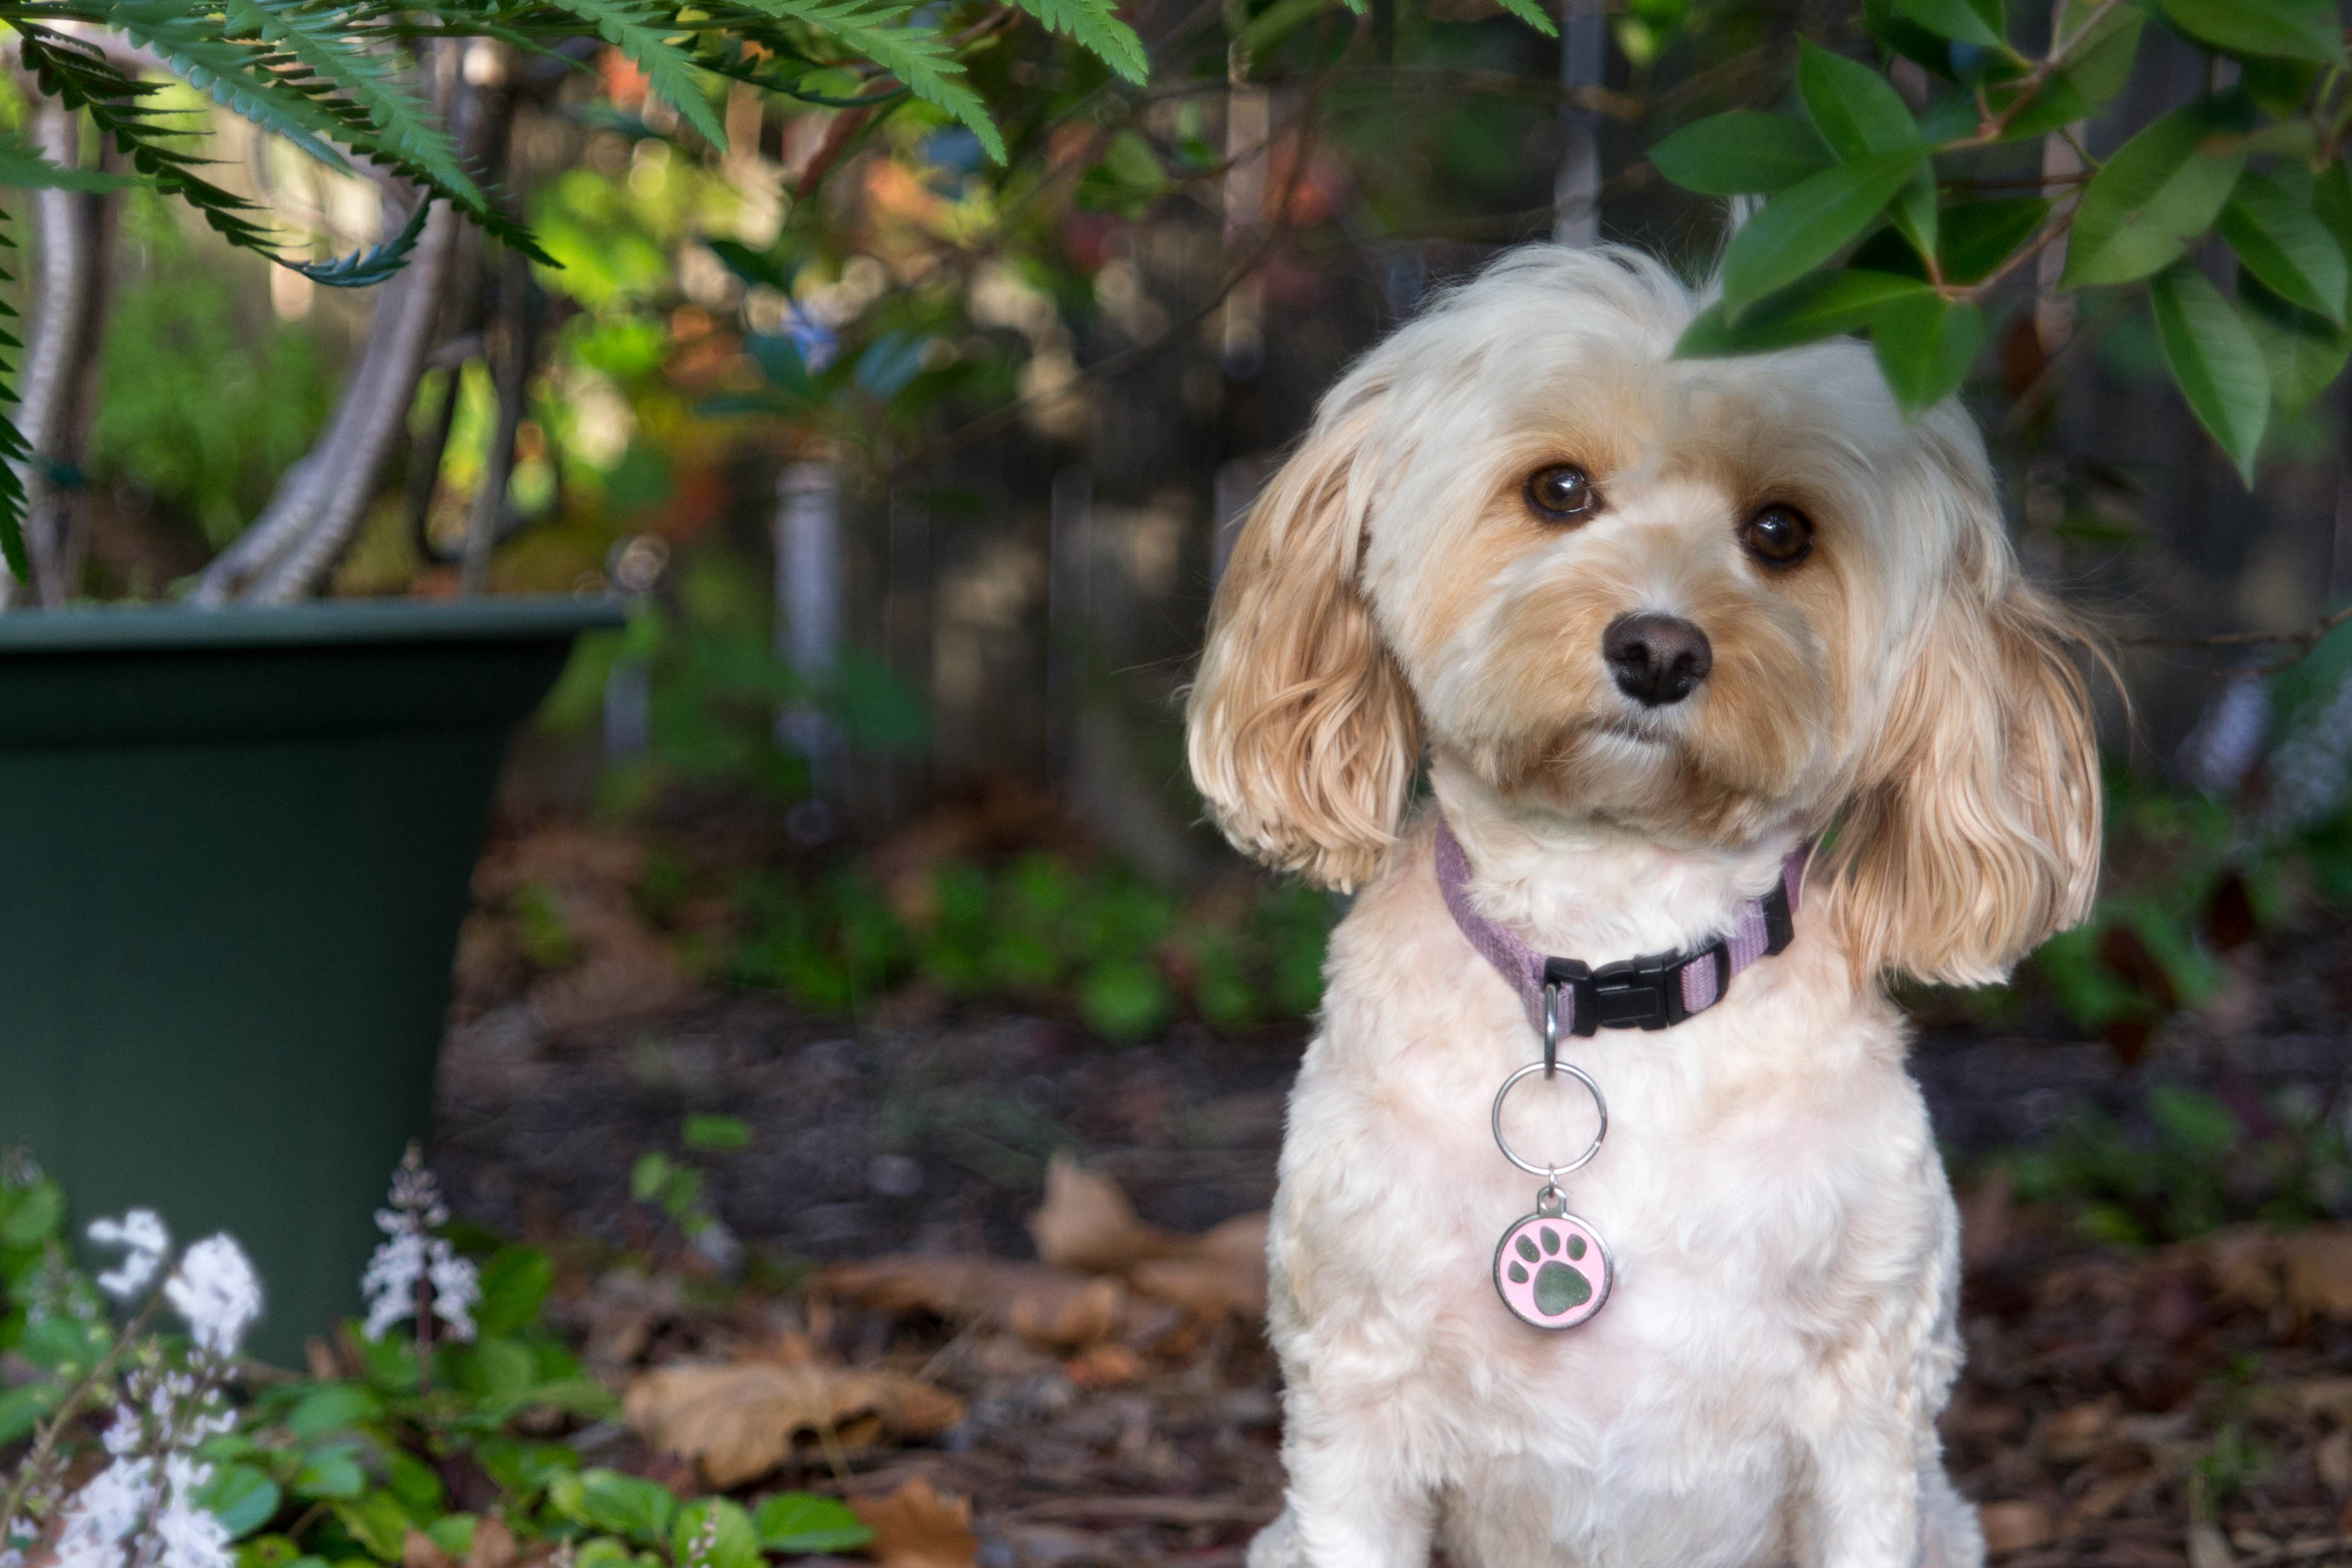
puppy, dog, mammal, vertebrate, dog breed, cavoodle, cavapoo, miniature poodle, cockapoo, dog like mammal, schnoodle, dandie dinmont terrier, dog crossbreeds, cavachon, poodle crossbreed